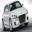
Label: automobile